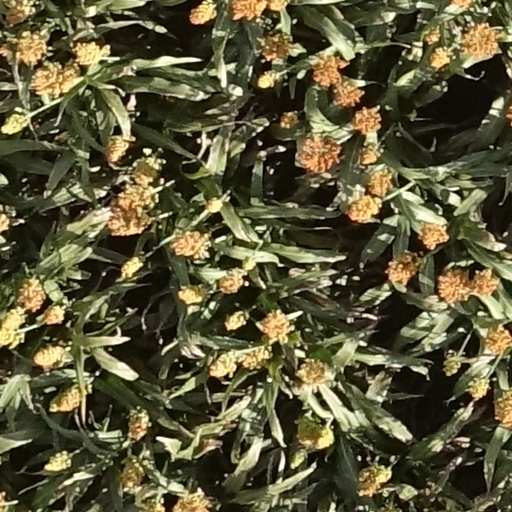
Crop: sorghum